Heiligenkreuz Abbey

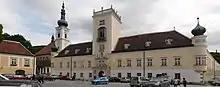
Heiligenkreuz Abbey, Main Gate

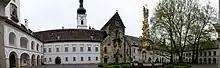
Inner court

Entrance to the abbey is through a large inner court in the centre of which stands a Baroque Holy Trinity Column, designed by Giovanni Giuliani and completed in 1739.